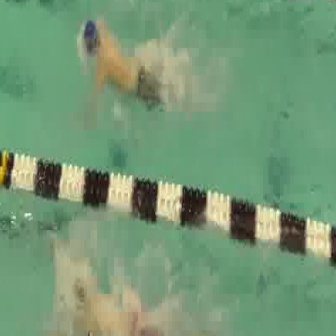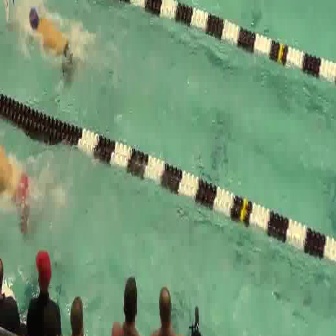
  Please identify the target specified by the bounding box [71,7,194,130] in the first image and locate it in the second image. Return the coordinates in [x_min,y_min,x_max,y_max] format.
Answer: [8,0,90,82]